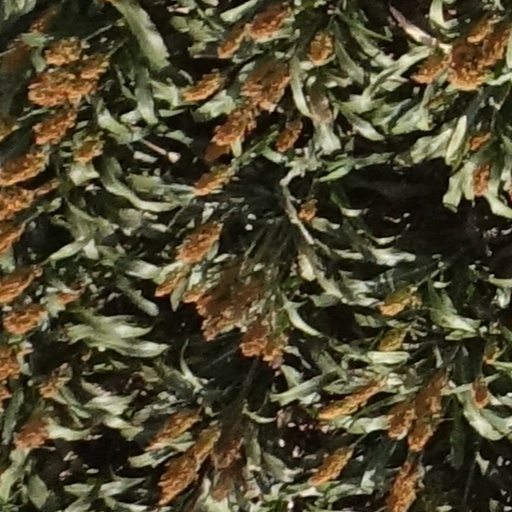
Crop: sorghum